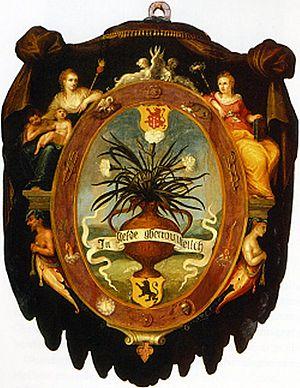
Les chambres de rhétorique étaient à l'origine des lieux de réunions, chambres ou camerae où se retrouvaient des professionnels d'un même métier ou des habitants d'un même quartier urbain au XVᵉ siècle pour échanger des informations et causer sous un patronage religieux. Comme ces « compagnies de quartier » prennent goût aux réunions ou veillées où se développent une certaine curiosité savante, littéraire, musicale et théâtrale et même un art de la représentation et de la formation des initiés vis-à-vis des novices entrants, elles se muent au-delà des groupes de parole ou d'expression, en associations d'affidés ou de membres adhérents promouvant une ou plusieurs disciplines à maîtriser, une ou plusieurs activités artistiques ou en véritables sociétés littéraires, artistiques, musicales et poétiques. L'essor ne concerne plus seulement les contrées urbanisées des Pays-Bas, comme Anvers, Audenarde, Bruges, Bruxelles, Gand, Lille, Liège, Tournai, Ypres... mais aussi les moindres villages des bons pays. La plupart des chambres de rhétorique s'affuble au XVIᵉ siècle de dénominations poétiques et de blasons de reconnaissance, en langue héraldique.